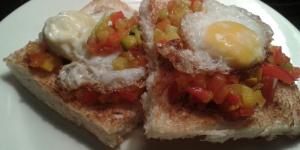
tostadas con huevo de codorniz